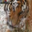
Label: tiger